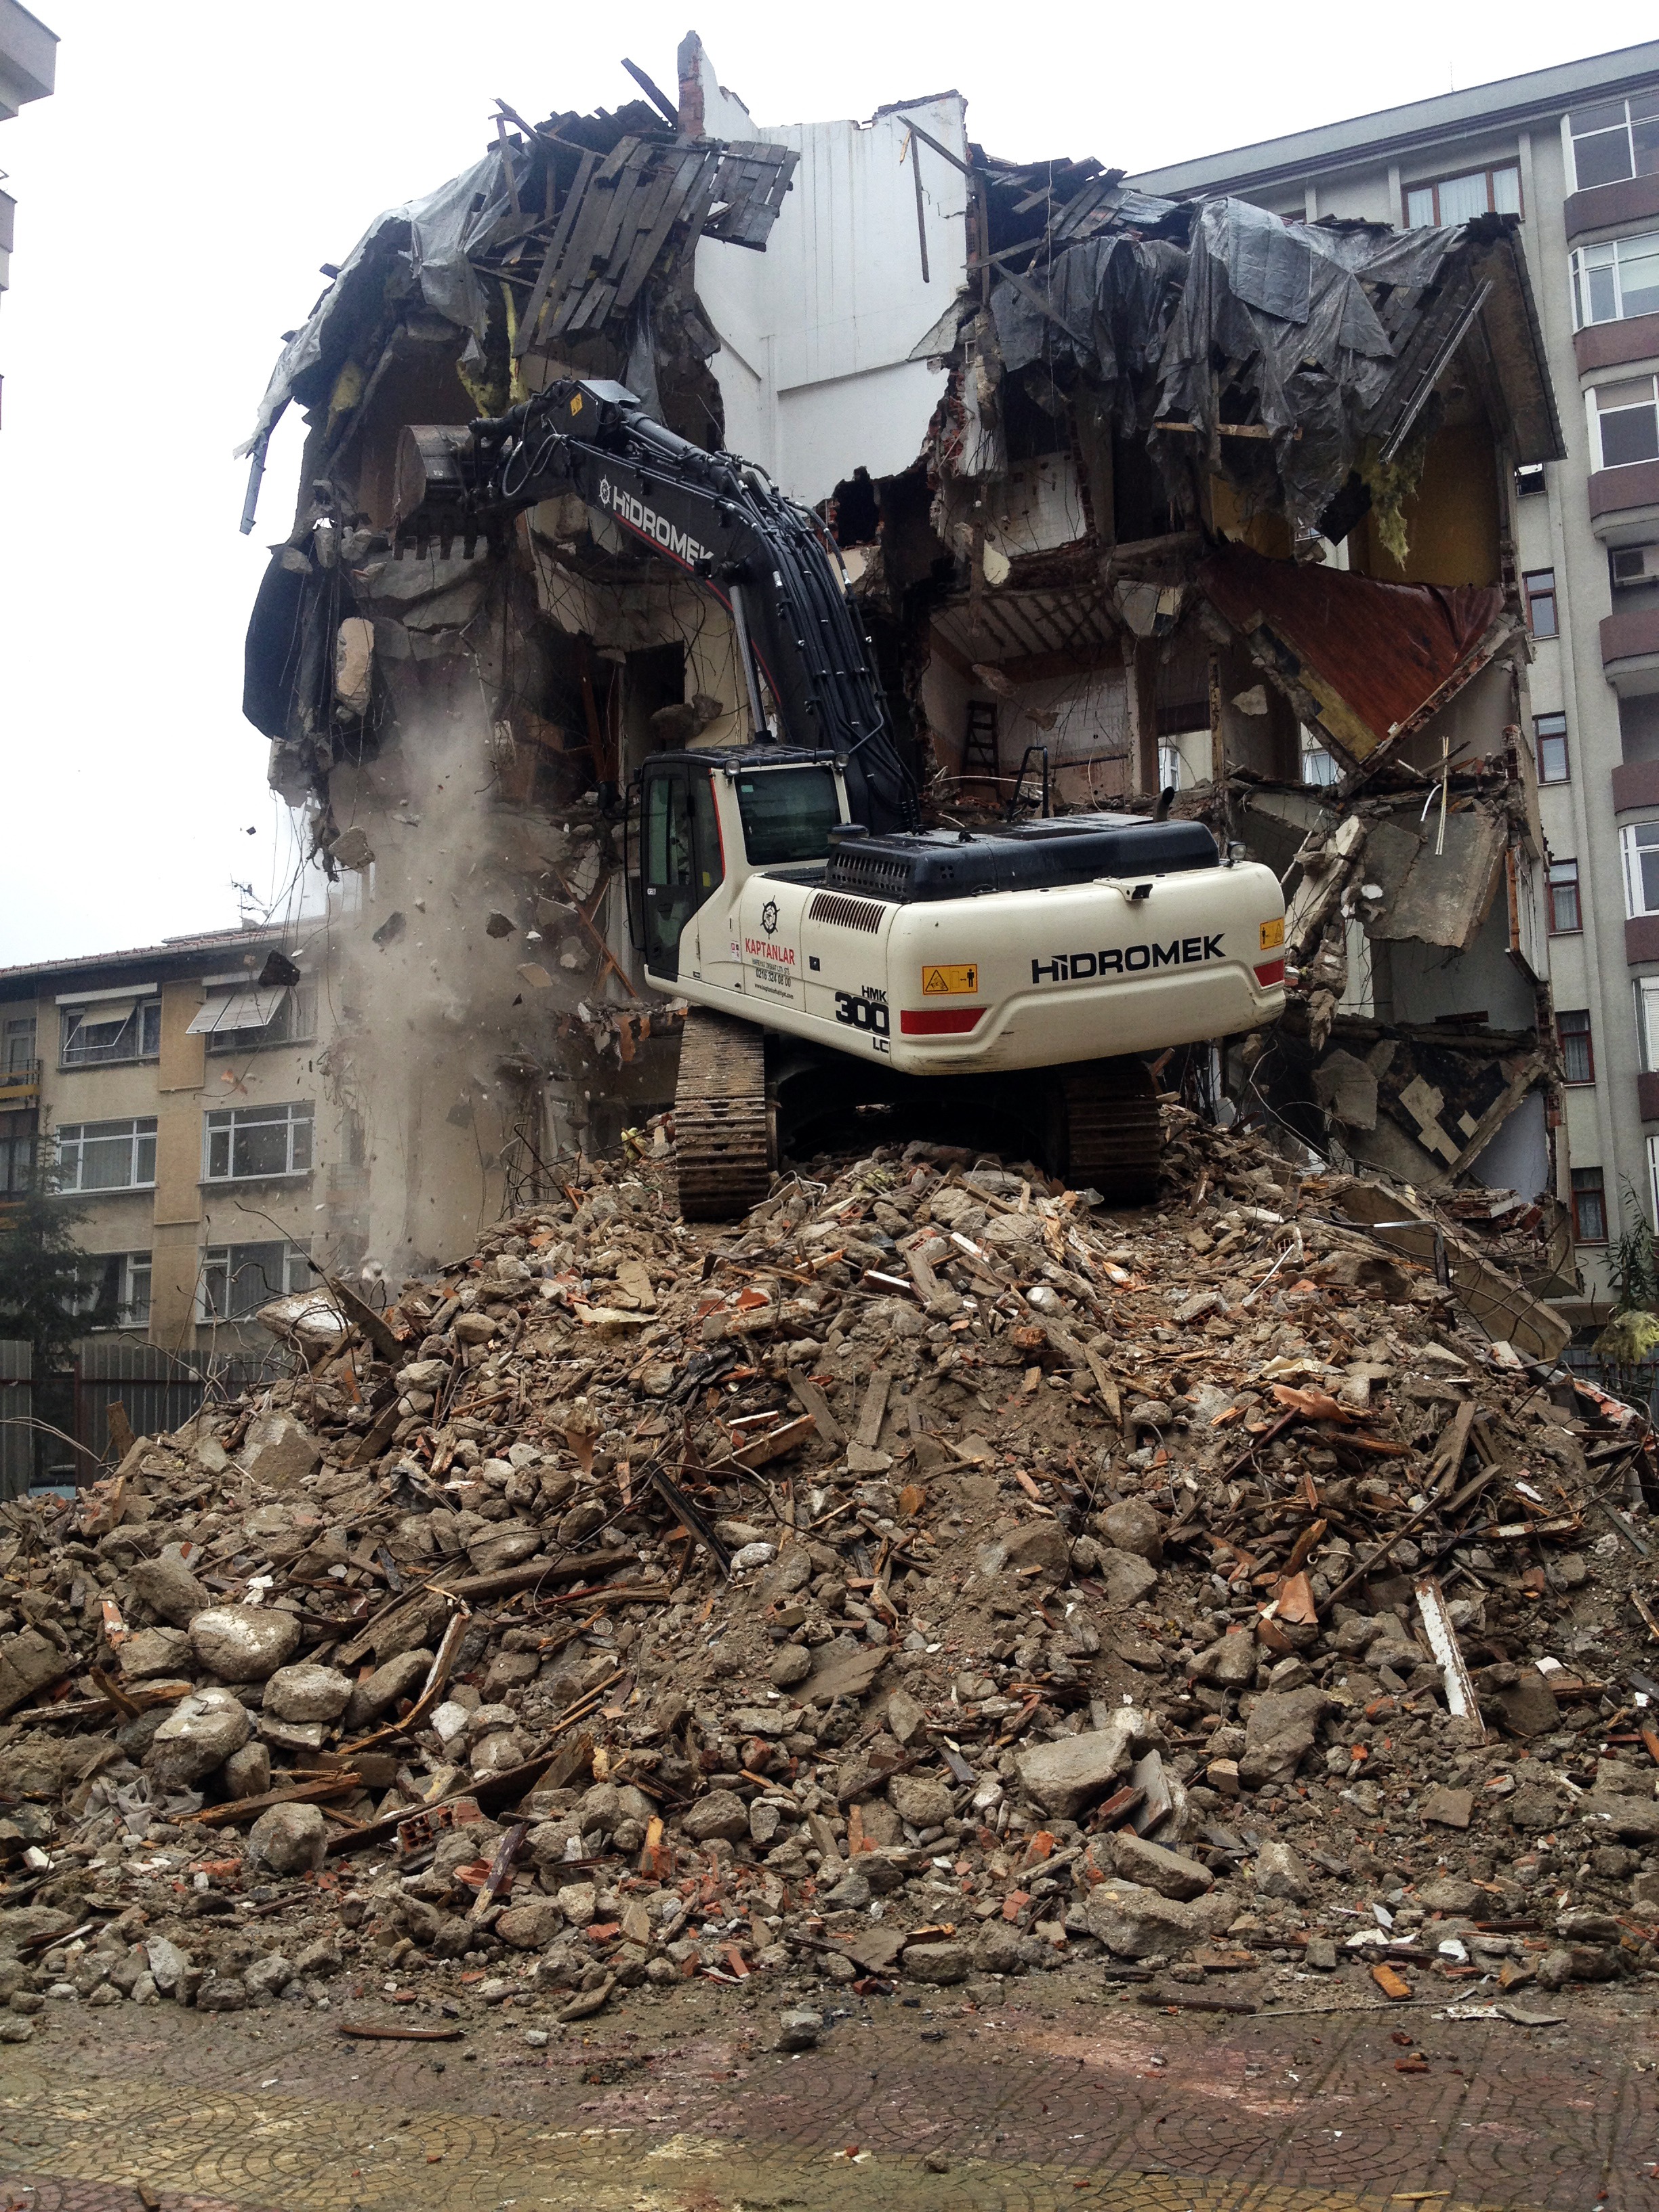
house, building, soil, machinery, rubble, disaster, crane, destruction, damage, demolition, earthquake, geological phenomenon